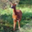
Label: deer